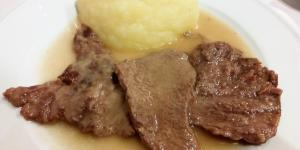
escalopines de ternera la limon